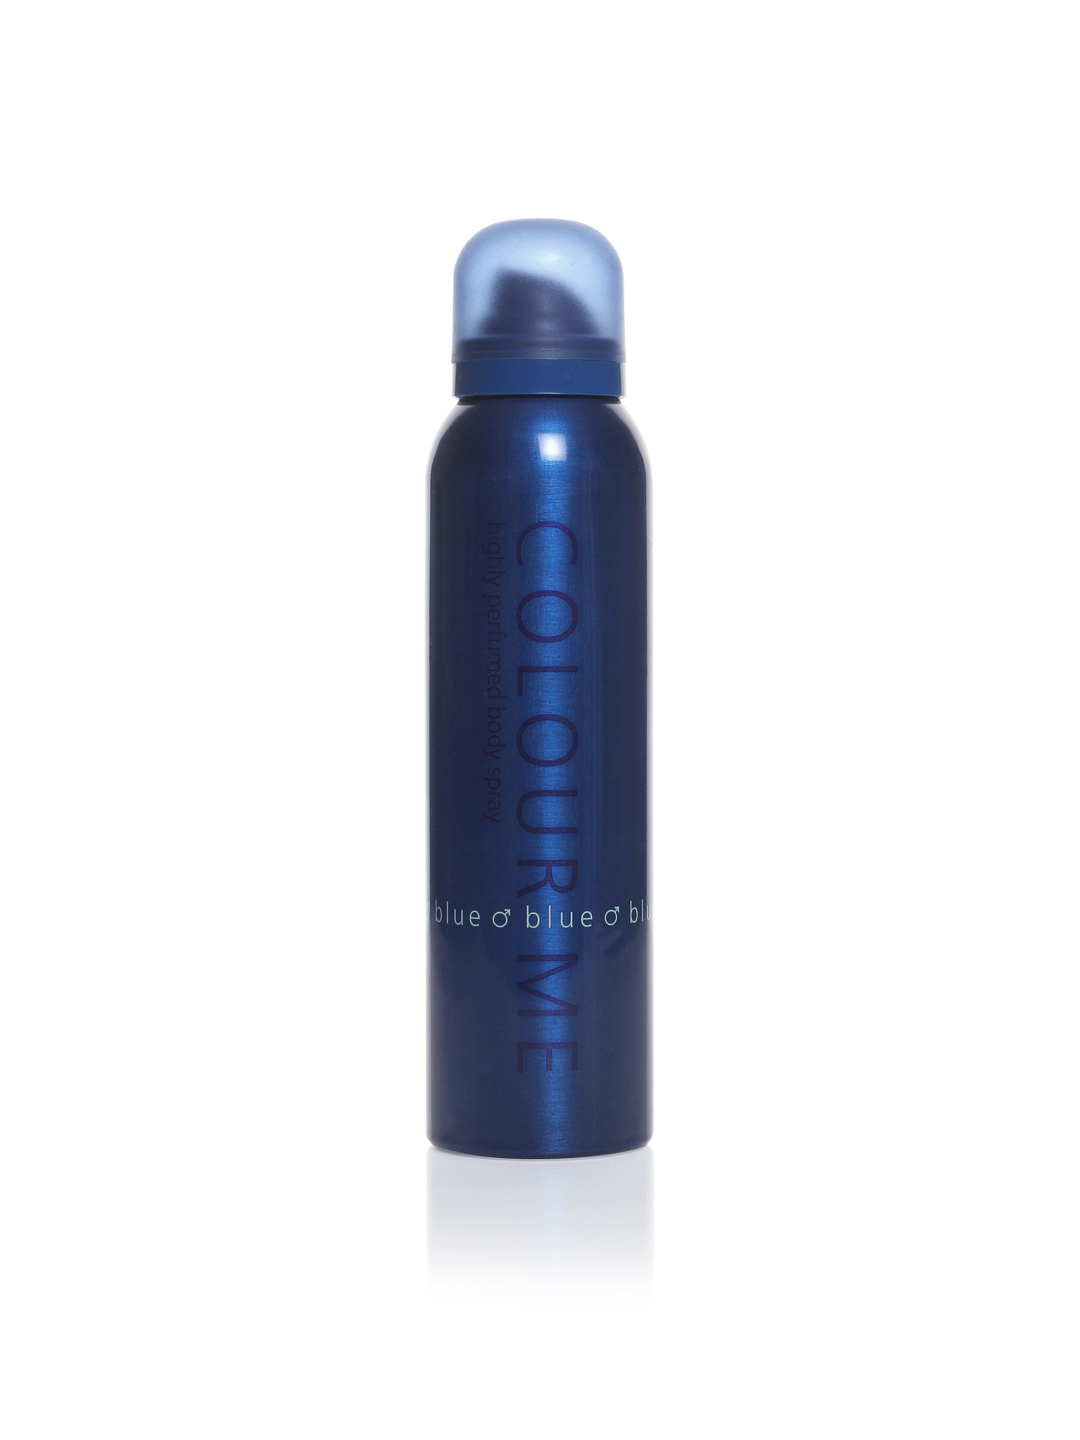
Colour me Men Blue Deo
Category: Personal Care / Fragrance / Deodorant
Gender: Men
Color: Blue
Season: Spring 2017
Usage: Casual